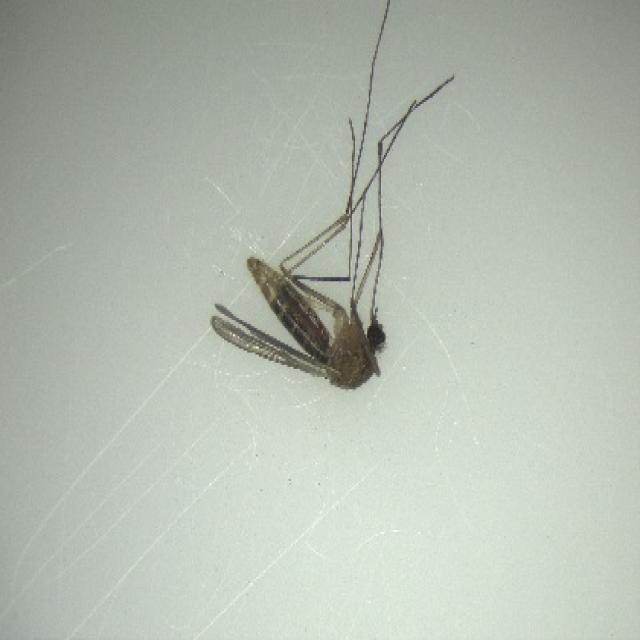
Species: culex_pipiens